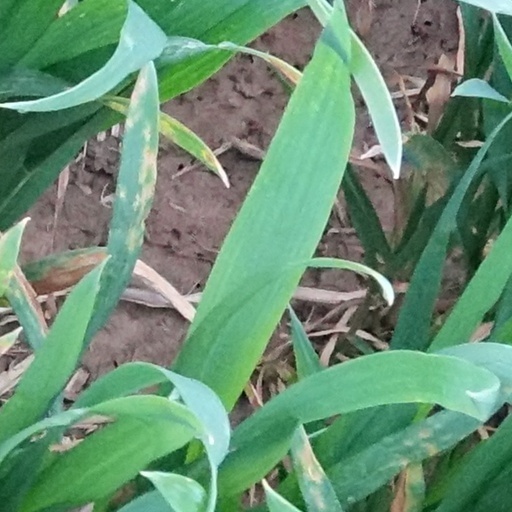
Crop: wheat